Ahmed Shafik

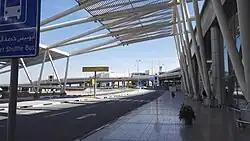
Shafik helped construct Cairo International Airport's 3rd terminal.

After retiring from the Air Force, Shafiq became the Minister of Civil Aviation on 18 September 2002, not long after the Ministry's formation. Whilst he was the minister for civil aviation, he oversaw improvements in EgyptAir and helped construct a new third terminal at Cairo International Airport which was completed in 2008 and opened for commercial operations on 27 April 2009. He continued the position until succeeding Ahmed Nazif as the Prime Minister of Egypt on 29 January 2011.